Greenland Connect

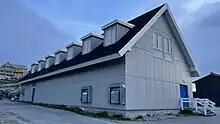
Landing point in Nuuk, Greenland

Greenland Connect is a submarine communications cable system that connects Canada, Greenland, and Iceland. The cable contains two fibre pairs specified for 128*10 Gbit/s wavelength each. Initial lit capacity is 1*10 Gbit/s for each fibre pair. Two additional 10 Gbit/s Wavelength were installed in the summer of 2010. The cable has cable landing points at: